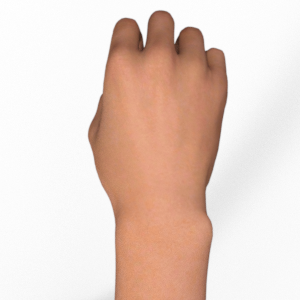
Label: rock